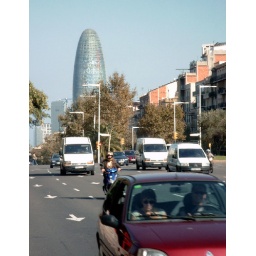
Torre Agbar building in Barcelona with street traffic on Diagonal del Mar.Medion  DIGITAL CAMERA